Bellengreville, Calvados

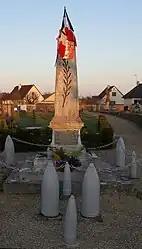
War memorial

Bellengreville is a commune in the Calvados department in the Normandy region in northwestern France.